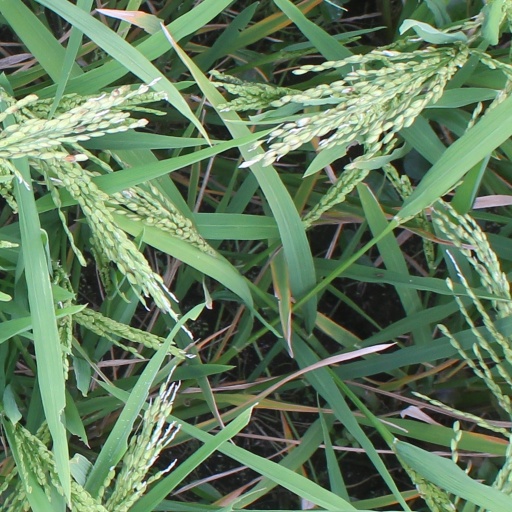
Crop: rice